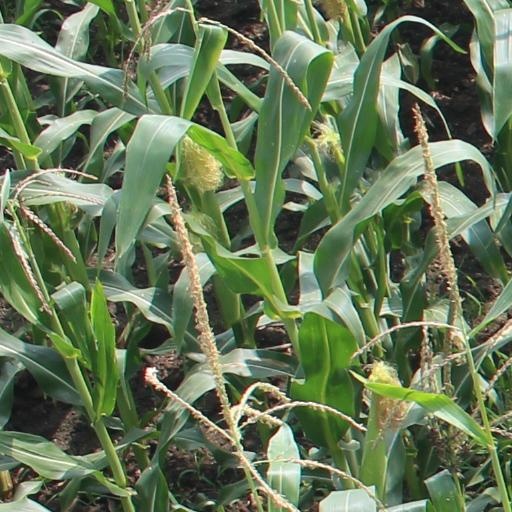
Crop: maize; corn